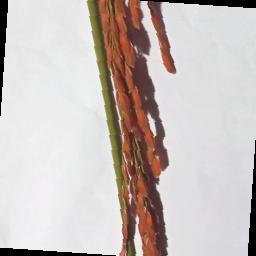
Label: Rice___Neck_Blast